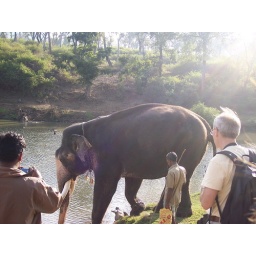
Taking the elephant for a bath in the river